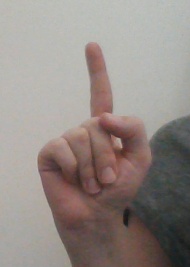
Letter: bb